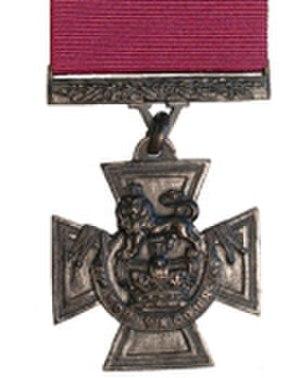
William Goate est un récipiendaire anglais de la croix de Victoria, la plus haute et prestigieuse distinction militaire pour acte de bravoure face à l'ennemi qui peut être attribuée aux forces armées britanniques et du Commonwealth. Il est né à Fritton dans le Norfolk et mort à Portsmouth.